Port Adelaide railway station

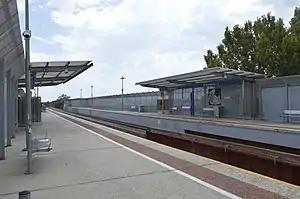
Eastbound view from Platform 1, December 2018

Port Adelaide railway station is a commuter railway station located on the Outer Harbor line. It serves the port-side region of Port Adelaide. It originally opened as Commercial Road, the current name of Port Adelaide was given in 1981. Situated in the north-western Adelaide suburb of Alberton, it is 11.7 kilometres from Adelaide station.